Haida people

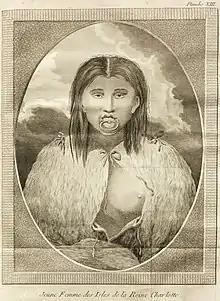
Young Haida woman with lip plate, portrayed in George Dixon's (1789): "Voyage autour du monde"

The first recorded contact between the Haida and Europeans was in July 1774 with Spanish explorer Juan Pérez, who was sailing north on an expedition to find and claim new territory for Spain. For two days in a row, the Santiago sat off the shore of Haida Gwaii waiting for the currents to settle down enough to allow them to dock and set foot on land. While they waited, several canoes of Haida sailed out to greet them, and ultimately to trade with Pérez and his men. After two days of poor conditions, however, the Santiago was ultimately unable to dock and they were forced to depart without having set foot on Haida Gwaii.